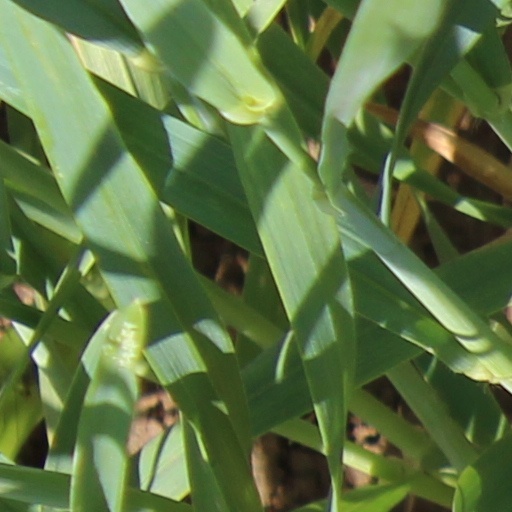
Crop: wheat